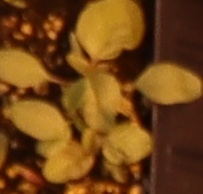
Label: Palmer Amaranth